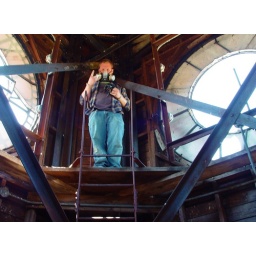
explorathon 1... plate in the clock tower...